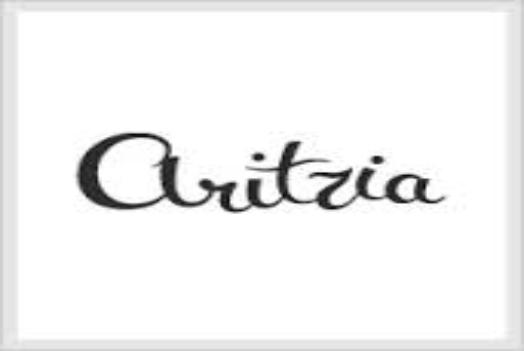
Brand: Aritzia
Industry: Clothes